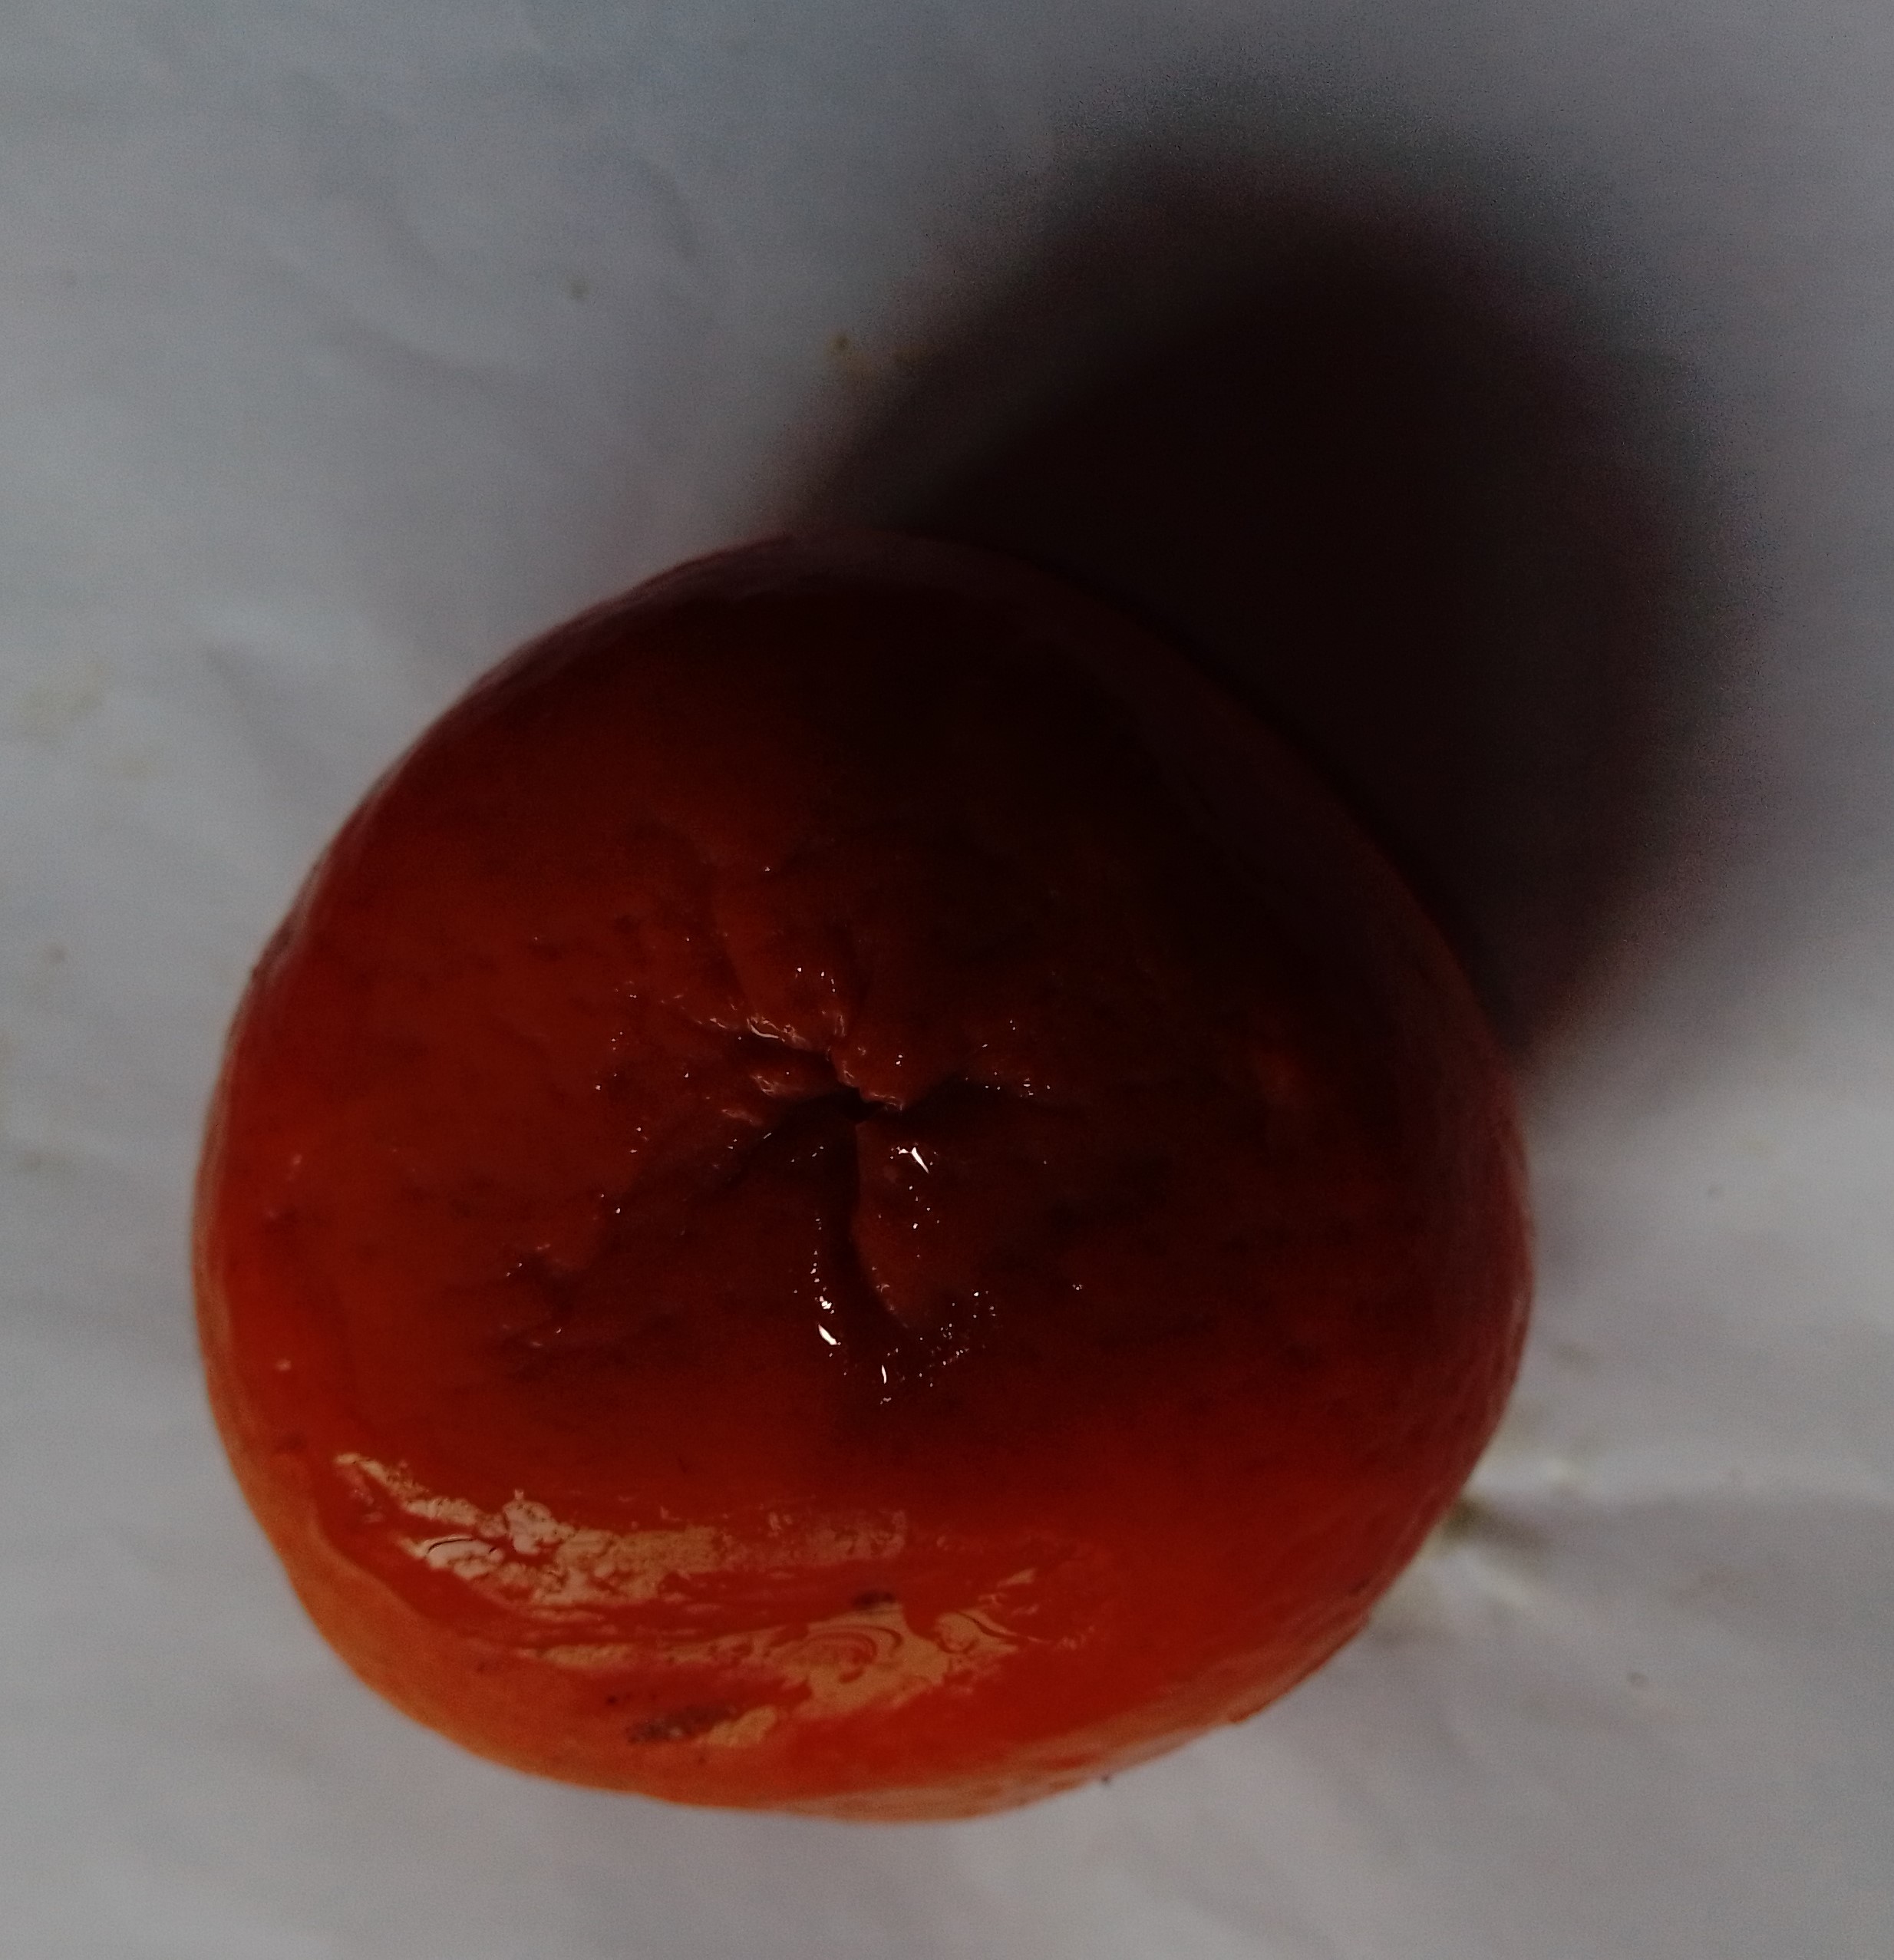
Fruit: orange
Condition: rotten